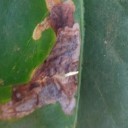
Label: Miner